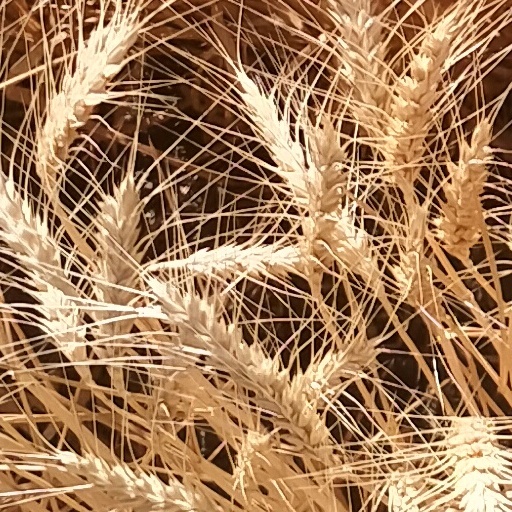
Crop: wheat